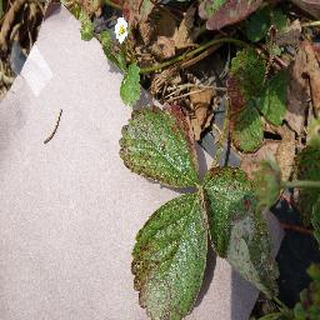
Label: strawberry_leaf_scorch